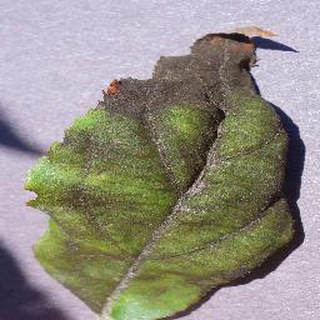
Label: apple_apple_scab